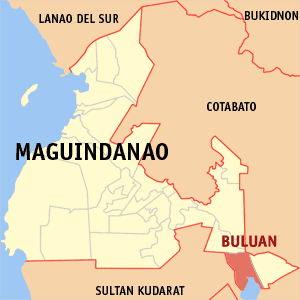
Buluan est une localité de la province de Maguindanao, aux Philippines. En 2015, elle compte 50 008 habitants.